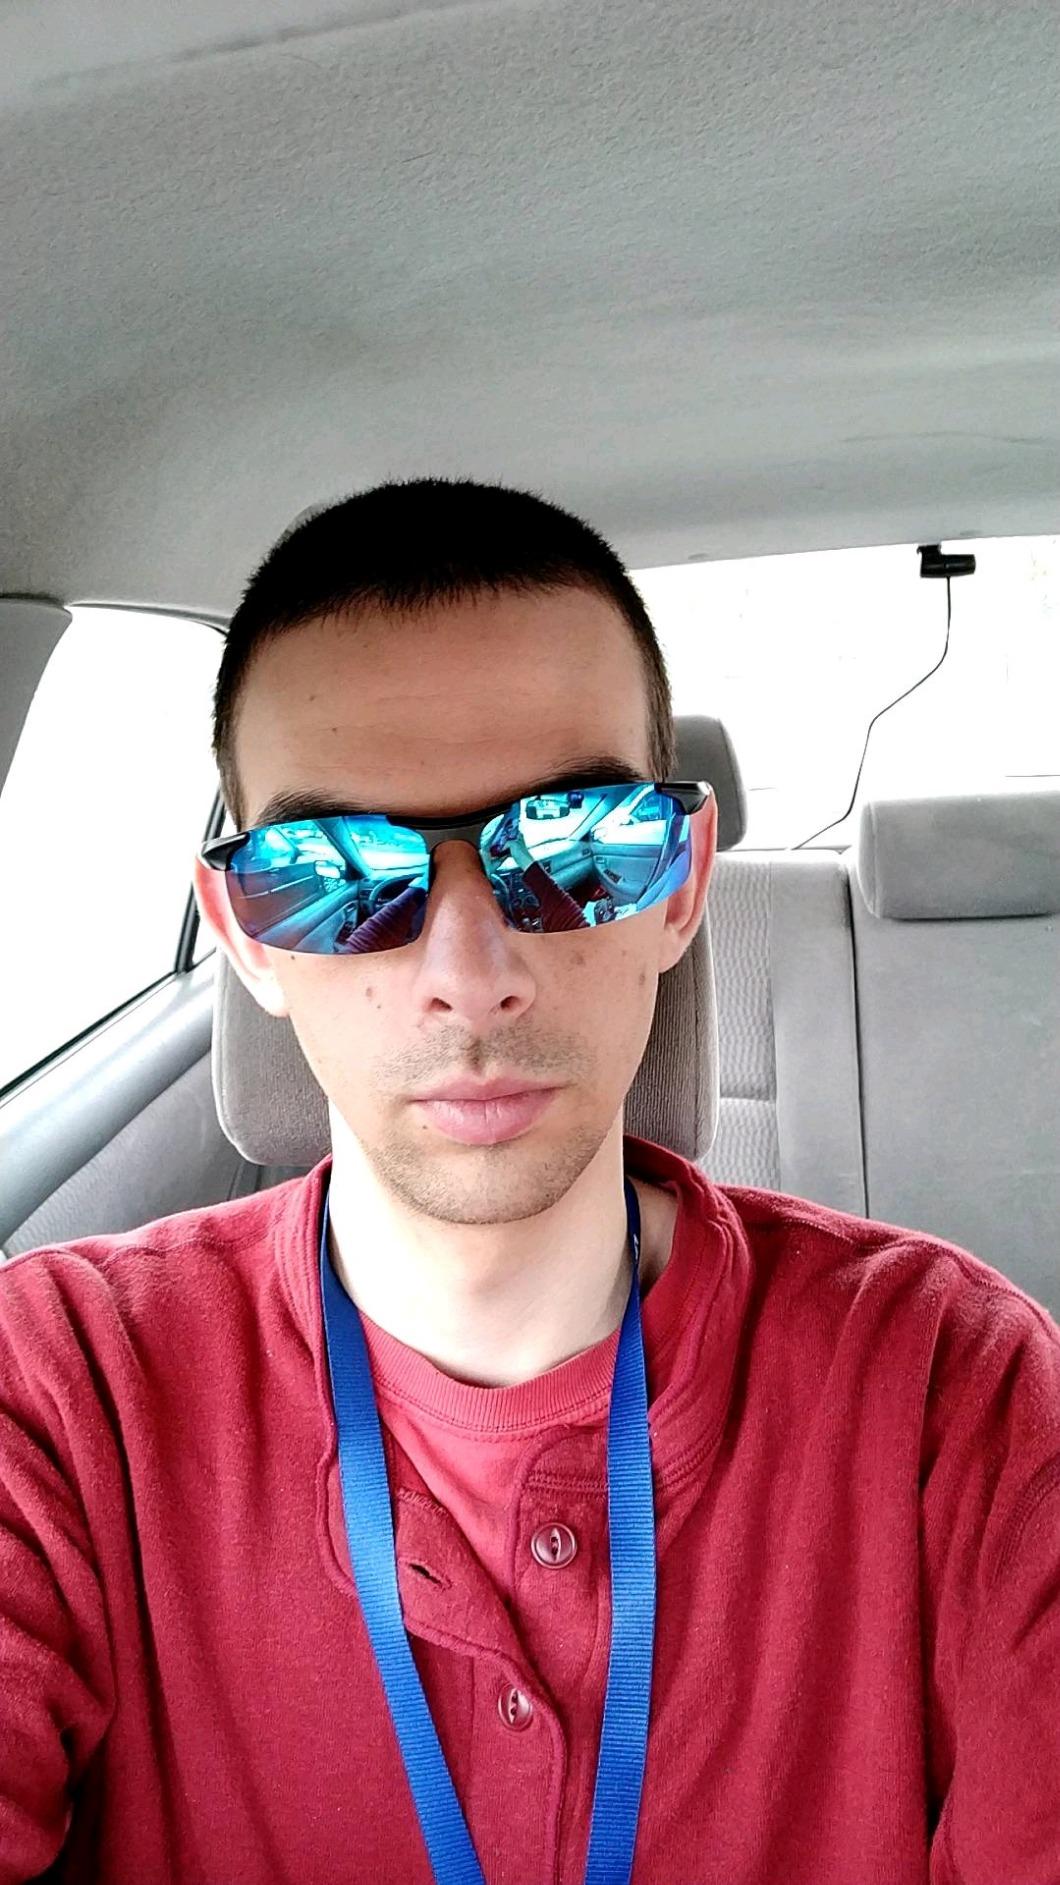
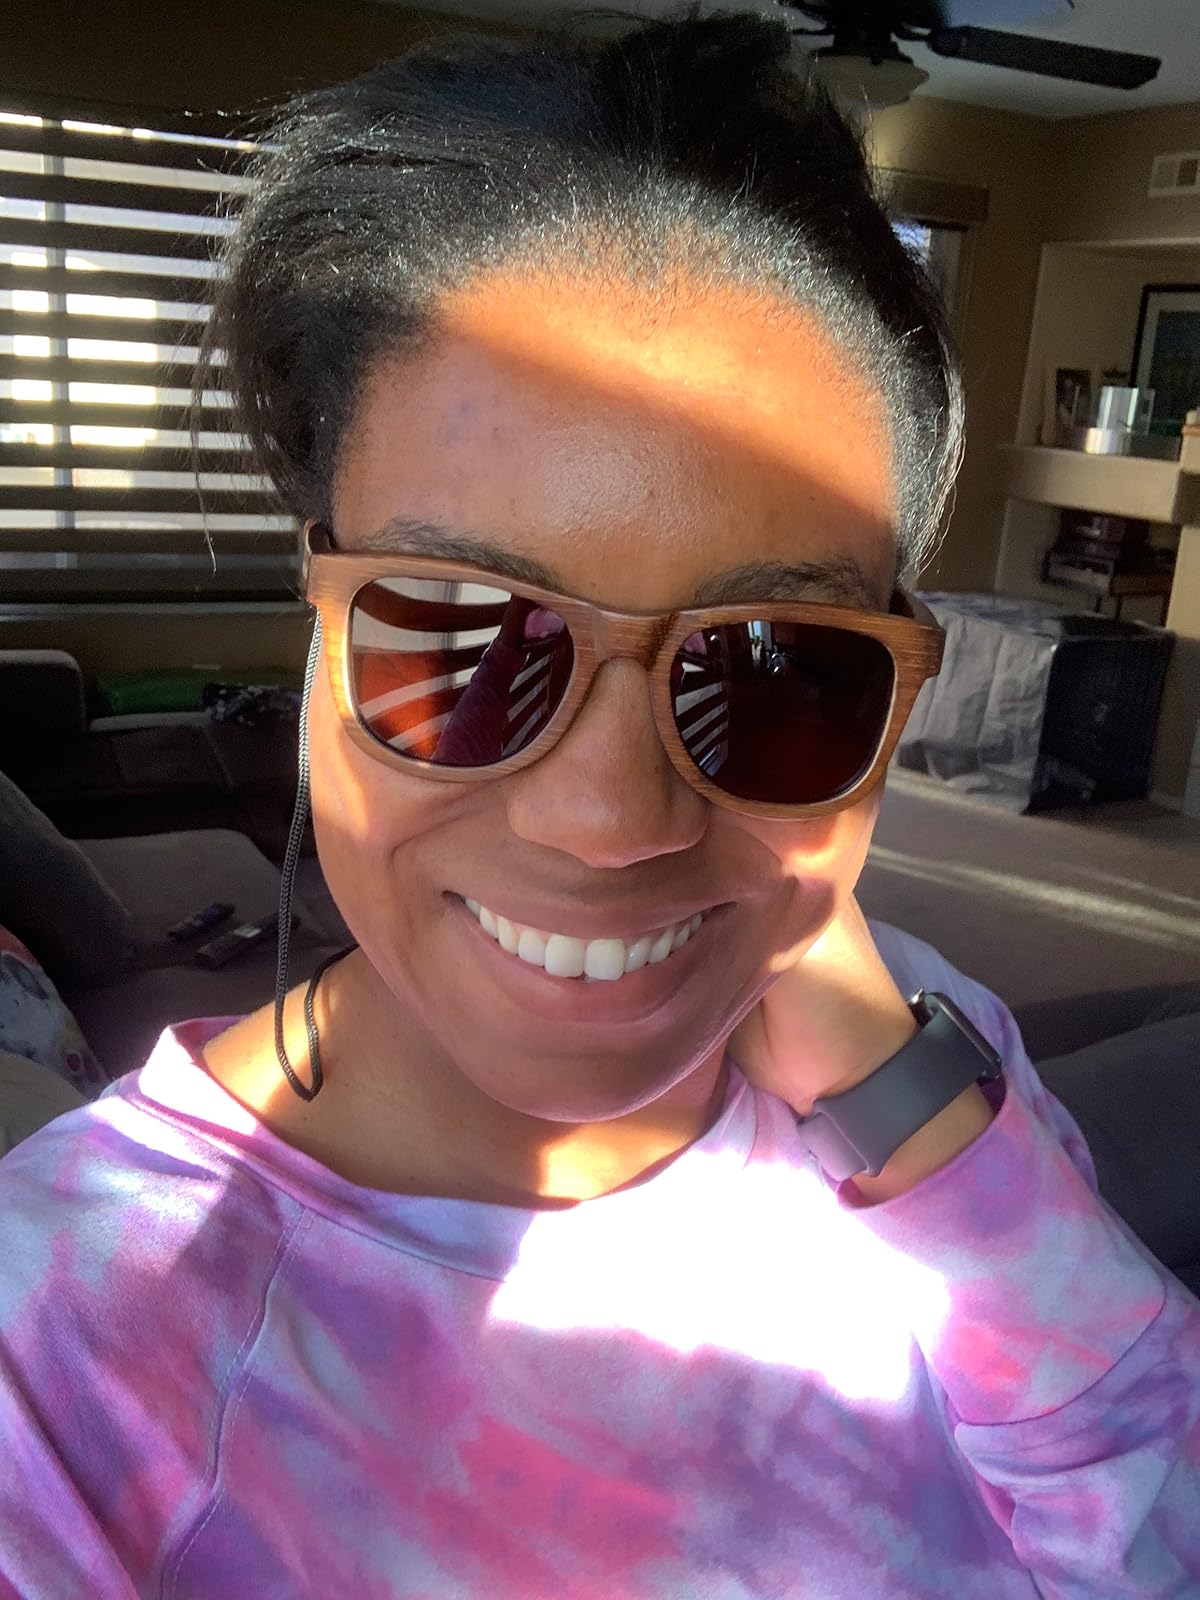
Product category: accessories_sunglasses
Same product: no